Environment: real
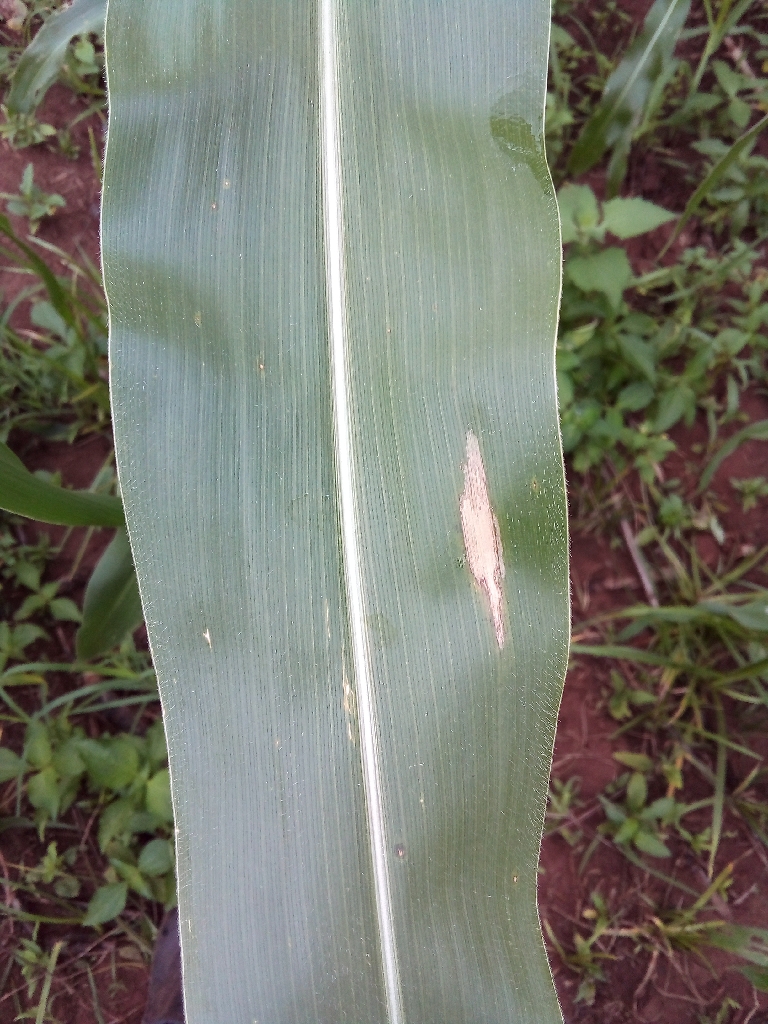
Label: northern_corn_leaf_blight